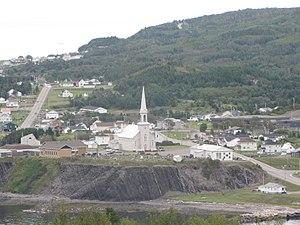
Grande-Vallée est une municipalité du Québec située dans la municipalité régionale de comté de La Côte-de-Gaspé et dans la région administrative de la Gaspésie–Îles-de-la-Madeleine. En plus du village de Grande-Vallée en tant que tel, la municipalité comprend deux hameaux : Grande-Vallée-des-Monts et Anse-à-Mercier.